Organoactinide chemistry

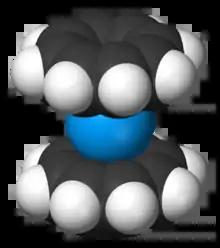
A sandwich compound with two cyclooctatetraene ligands

Actinides form sandwich complexes with cyclooctatetraene analogously to how transition metals react with cyclopentadienyl ligands. Actinide ions have atomic radii that are too large to form MCp compounds, so that they prefer to react with CH ions instead.